Question: What kind of sign is this?
Tambaya: Wacce irin alama ce wannan?
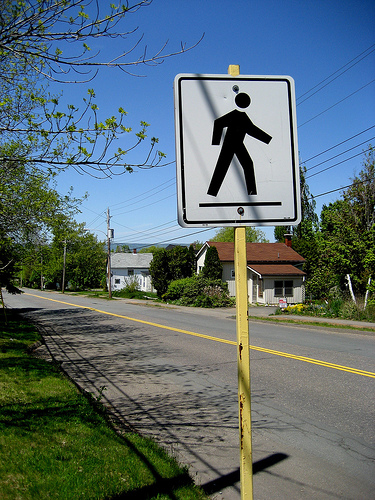
Answer: Pedestrian walking sign.
Amsa: Alamar masu tafiyar ƙasa.